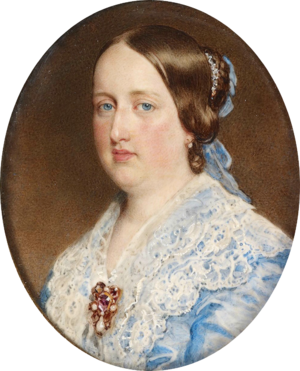
Maria 2. af Portugal
Portræt udført af William Charles Ross, ca. 1852
Maria 2. var regerende dronning af Portugal fra 1826 til 1828 og igen fra 1834 til 1853.